Loveless (film)

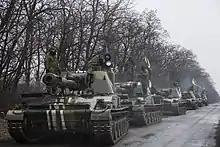
The war in Donbas is referenced in the final scenes.

While Zvyagintsev claimed to be uninterested in politics, his story reflects his belief that "The modern-day police don't care about people". He later said "Loveless" was "over-politicized". He chose to start the story in October 2012, which he said was a point when the Russian people were optimistic about beneficial political reform, ending in disappointment in 2015. The film also includes references to the war in Donbas. While the conflict is referenced through Russian propaganda, Zvyagintsev said his films are anti-government and that the scenes were intended to show the lives of his characters: